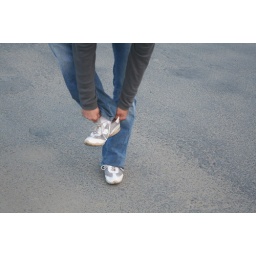
rocks in the shoe 3